Seal of the President of Ukraine

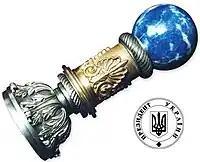
Presidential seal

The official Seal of the President of Ukraine ("Pečatka Prezydenta Ukrajiny") is ring-shaped. There is an image of the lesser coat of arms of Ukraine in the center of the stamp hemmed with “The President of Ukraine” inscription. Below the National Emblem is an image of the Order of Prince Yaroslav the Wise. The handle of the new seal is garnished with a lapis lazuli ball. The neck or central part of the seal is gilded; its colors are that of the national flag of Ukraine—blue above and yellow below. The seal is made of silver and weighs next to half a kilogram. Kyiv jeweler Mykhailo Cheburakhin made it using sketches by Oleksiy Rudenko just for a week. The seal with the inscription "Government of the Ukrainian People's Republic in Exile" was kept by the president in exile—M. Plavyuk—and after the declaration of independence was handed over to the popularly elected President of Ukraine, Leonid Kravchuk.